Velugu Needalu

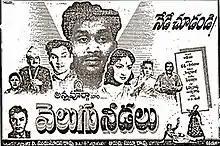
Theatrical release poster

Velugu Needalu is a 1961 Telugu-language film produced by D. Madhusudhana Rao under the Annapurna Pictures banner and directed by Adurthi Subba Rao. It stars Akkineni Nageswara Rao and Savitri, with music composed by Pendyala Nageswara Rao.